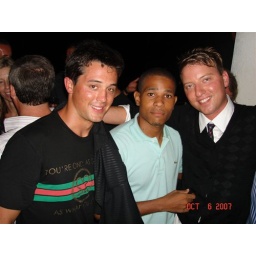
Chris Gardner with black boy and Steven Colletti from the Laguna Beach/The Hills shows in Antigua